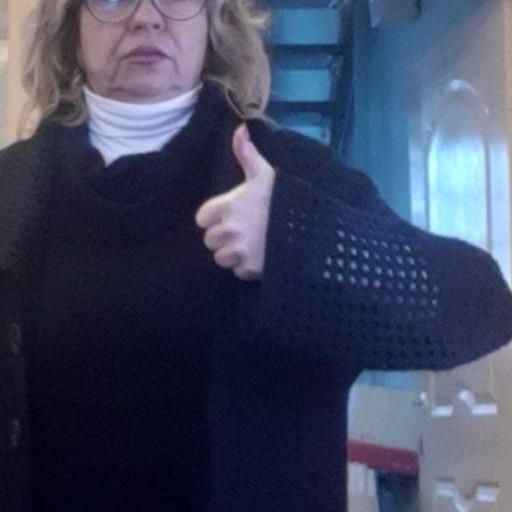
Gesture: like